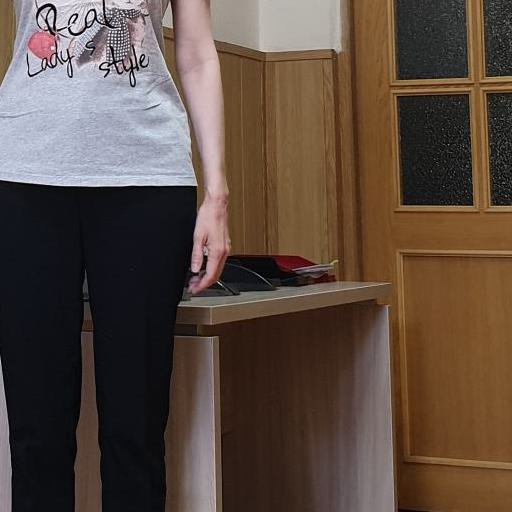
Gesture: no_gesture